Willy Vannitsen

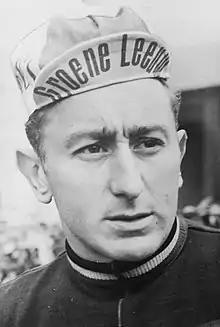
Willy Vannitsen in 1962

His most important places of honor are a second place in Paris–Brussels in 1959 behind Frans Schoubben, in the Tour of Lombardy behind Rik Van Looy, in the Belgian championship in 1960 behind Frans De Mulder, and a third place in 1965 Paris–Roubaix behind Rik Van Looy and Edward Sels.